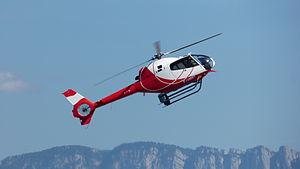
Opération portes ouvertes à l’aéroport de Valence-Chabeuil (Drôme - France) pour les 60 ans de l'ALAT. Ici, un Colibri de l’école de l'aviation légère de l'armée de Terre.
L'École de l'aviation légère de l'Armée de terre est une école de l'Armée de terre française chargée de l'instruction des pilotes d'hélicoptères de l'aviation légère de l'Armée de terre. Elle est implantée sur deux sites situés à Le Cannet-des-Maures et Dax.